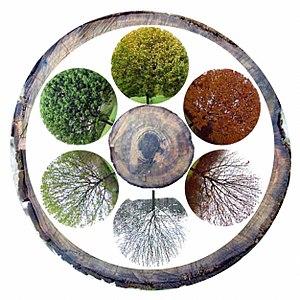
Une saison est une période de l'année qui observe une relative constance du climat et de la température.